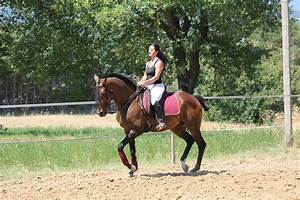
Label: horse